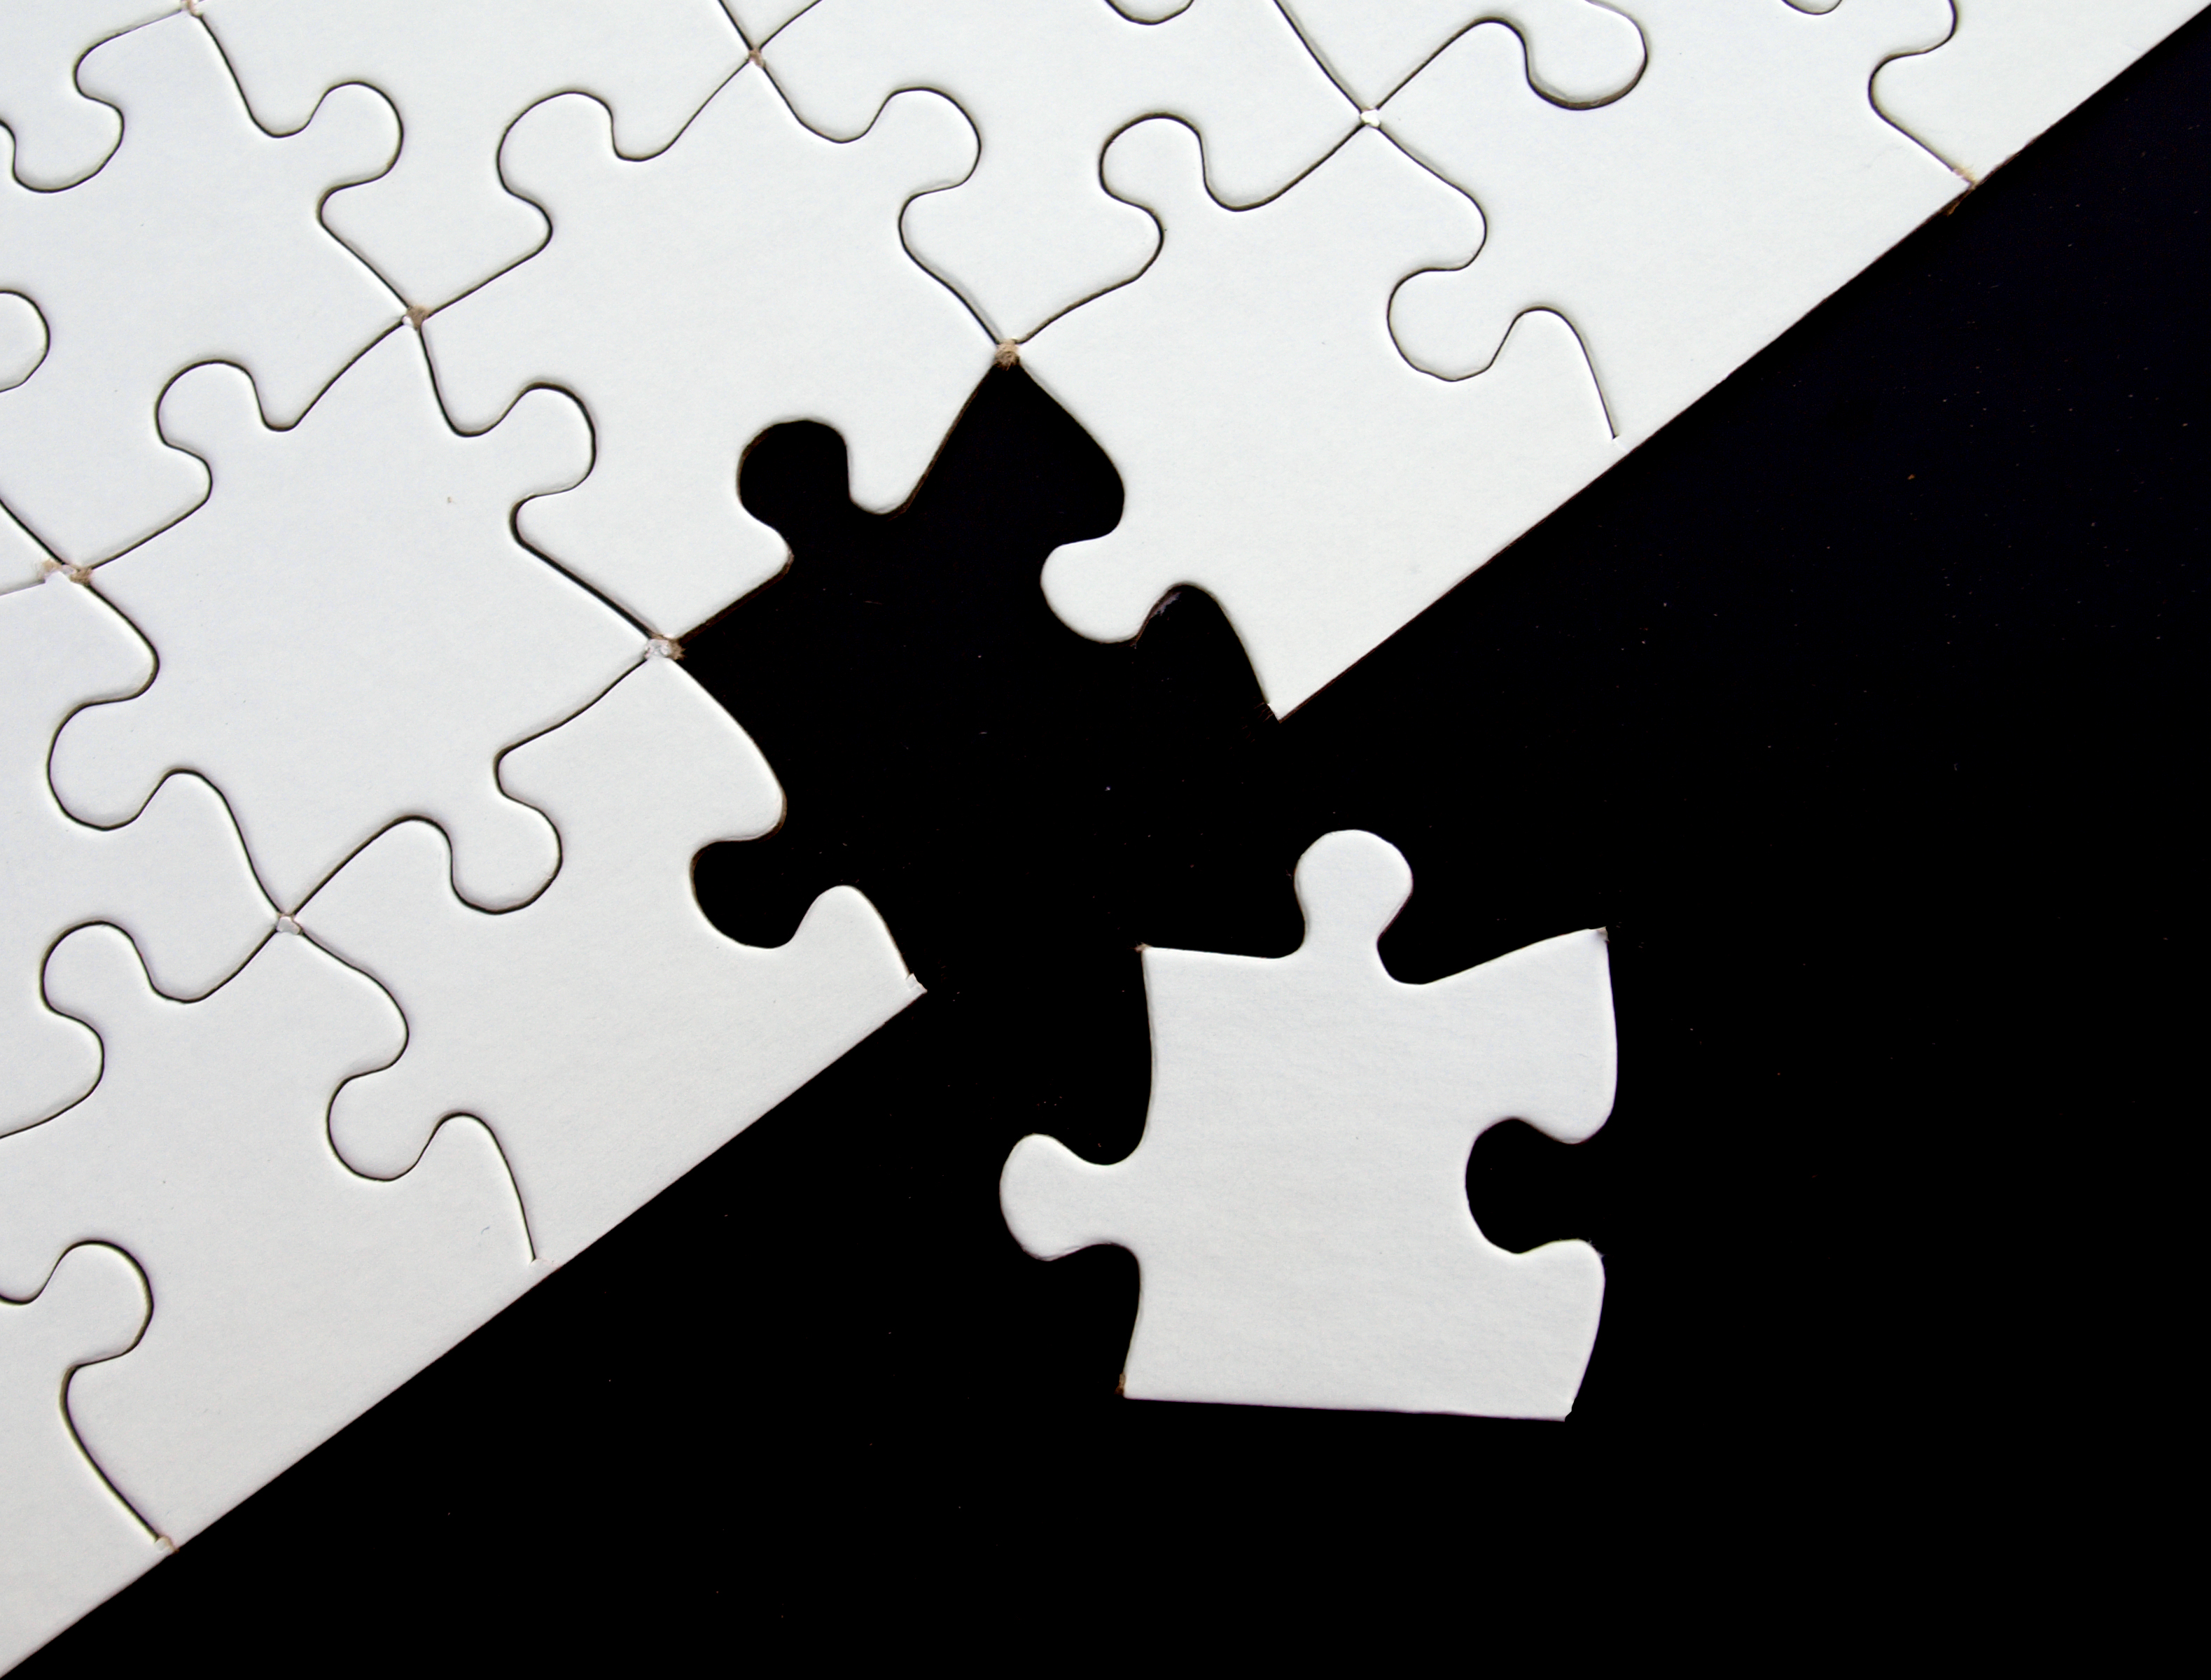
puzzle, fit, match, suit, missing, hole, empty, play, activity, insert, challenge, success, add to, supplement, complete, complement, mistake, find, leisure, try, search, jigsaw puzzle, design, font, silhouette, black and white, illustration, toy